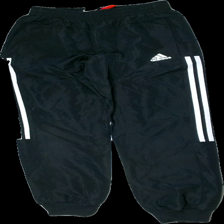
View: front
Type: Trousers
Category: Children
Brand: Adidas
Colors: White, Black
Material: 100% polyester
Cut: Regular
Size: 152
Season: All
Trend: Sports
Stains: Minor
Price range: 50-100
Recommended usage: Reuse